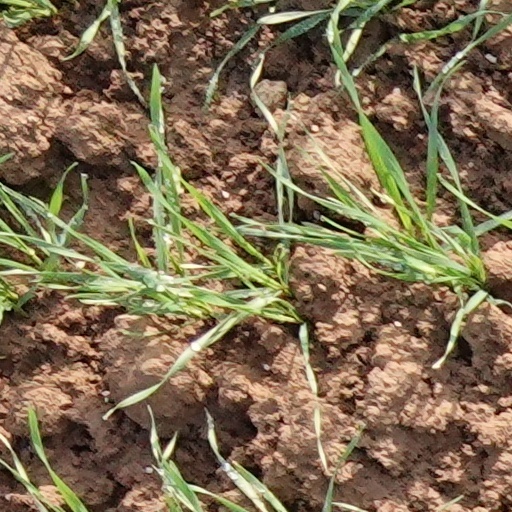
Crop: wheat